John Kane House

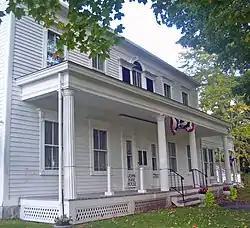
Front (south) elevation, 2008

The John Kane House, also one of several places known as Washington's Headquarters, is located on East Main Street in Pawling, New York, United States. Built in the mid-18th century, it was home during that time to two men who confronted the authorities and were punished for it. During the Revolutionary War, George Washington used the house as his headquarters when the Continental Army was garrisoned in the area.